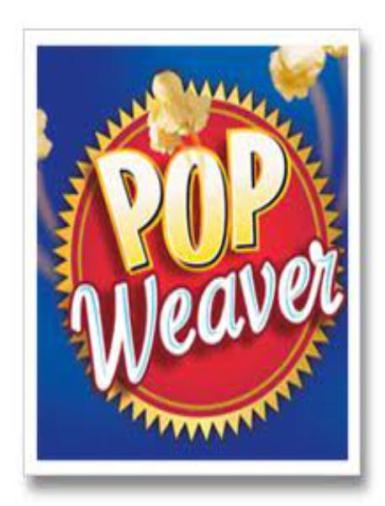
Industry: Food